Answer in natural language. How many Paintings are visible in the scene? Choose between the following options: 2, 0, 3, 2 or 4
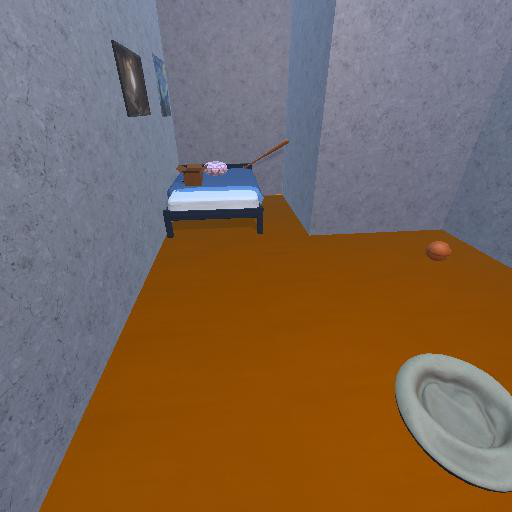
<answer>2</answer>